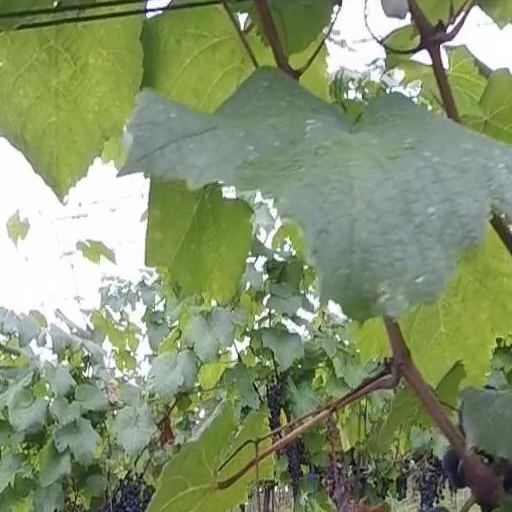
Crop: grape